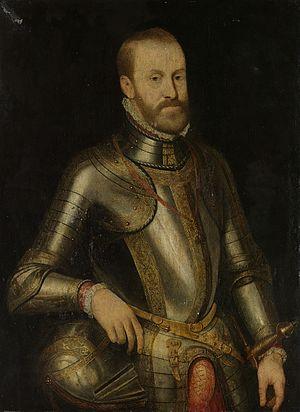
Les Cortes se réunissent à Tomar en 1581 à l'initiative du roi Philippe II d'Espagne.